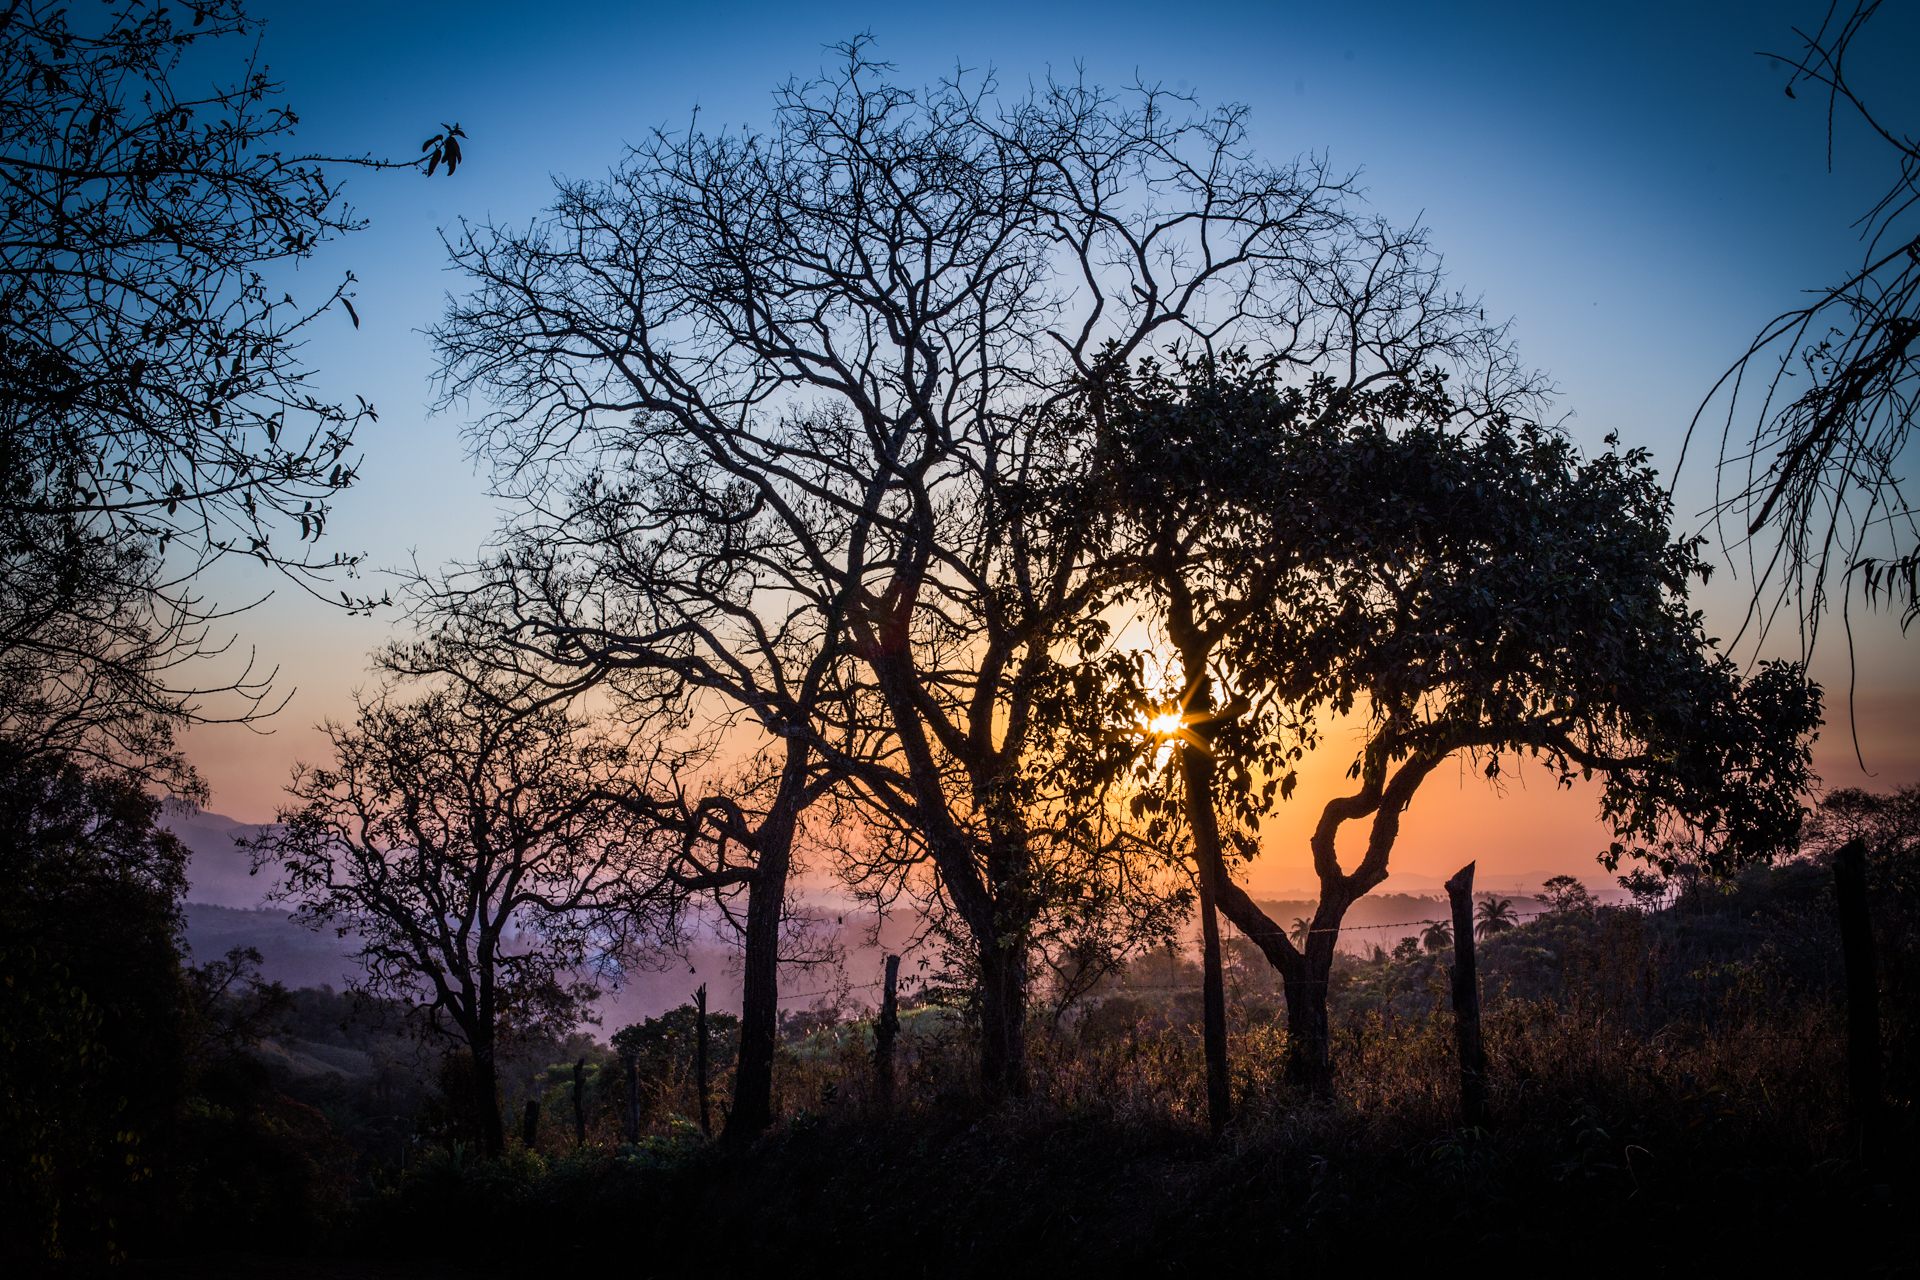
sunset, brazil, sky, tree, nature, natural landscape, branch, atmospheric phenomenon, morning, sunrise, cloud, atmosphere, sunlight, evening, horizon, woody plant, dusk, plant, leaf, afterglow, landscape, dawn, wildlife, rural area, savanna, silhouette, twig, sun, winter, forest, Tints and shades, meteorological phenomenon